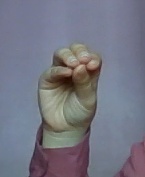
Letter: ha